DXAB-AM

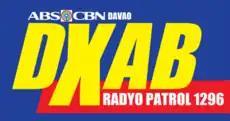
DXAB Radyo Patrol 1296's logo before the shutdown.

DXAB (1296 AM) Radyo Patrol was a radio station owned and operated by ABS-CBN Corporation. The station's studio was located at the ABS-CBN Broadcast Center, Shrine Hills, Matina, Davao City, and its transmitter was located at Km 4 McArthur Highway, Matina, Davao City.